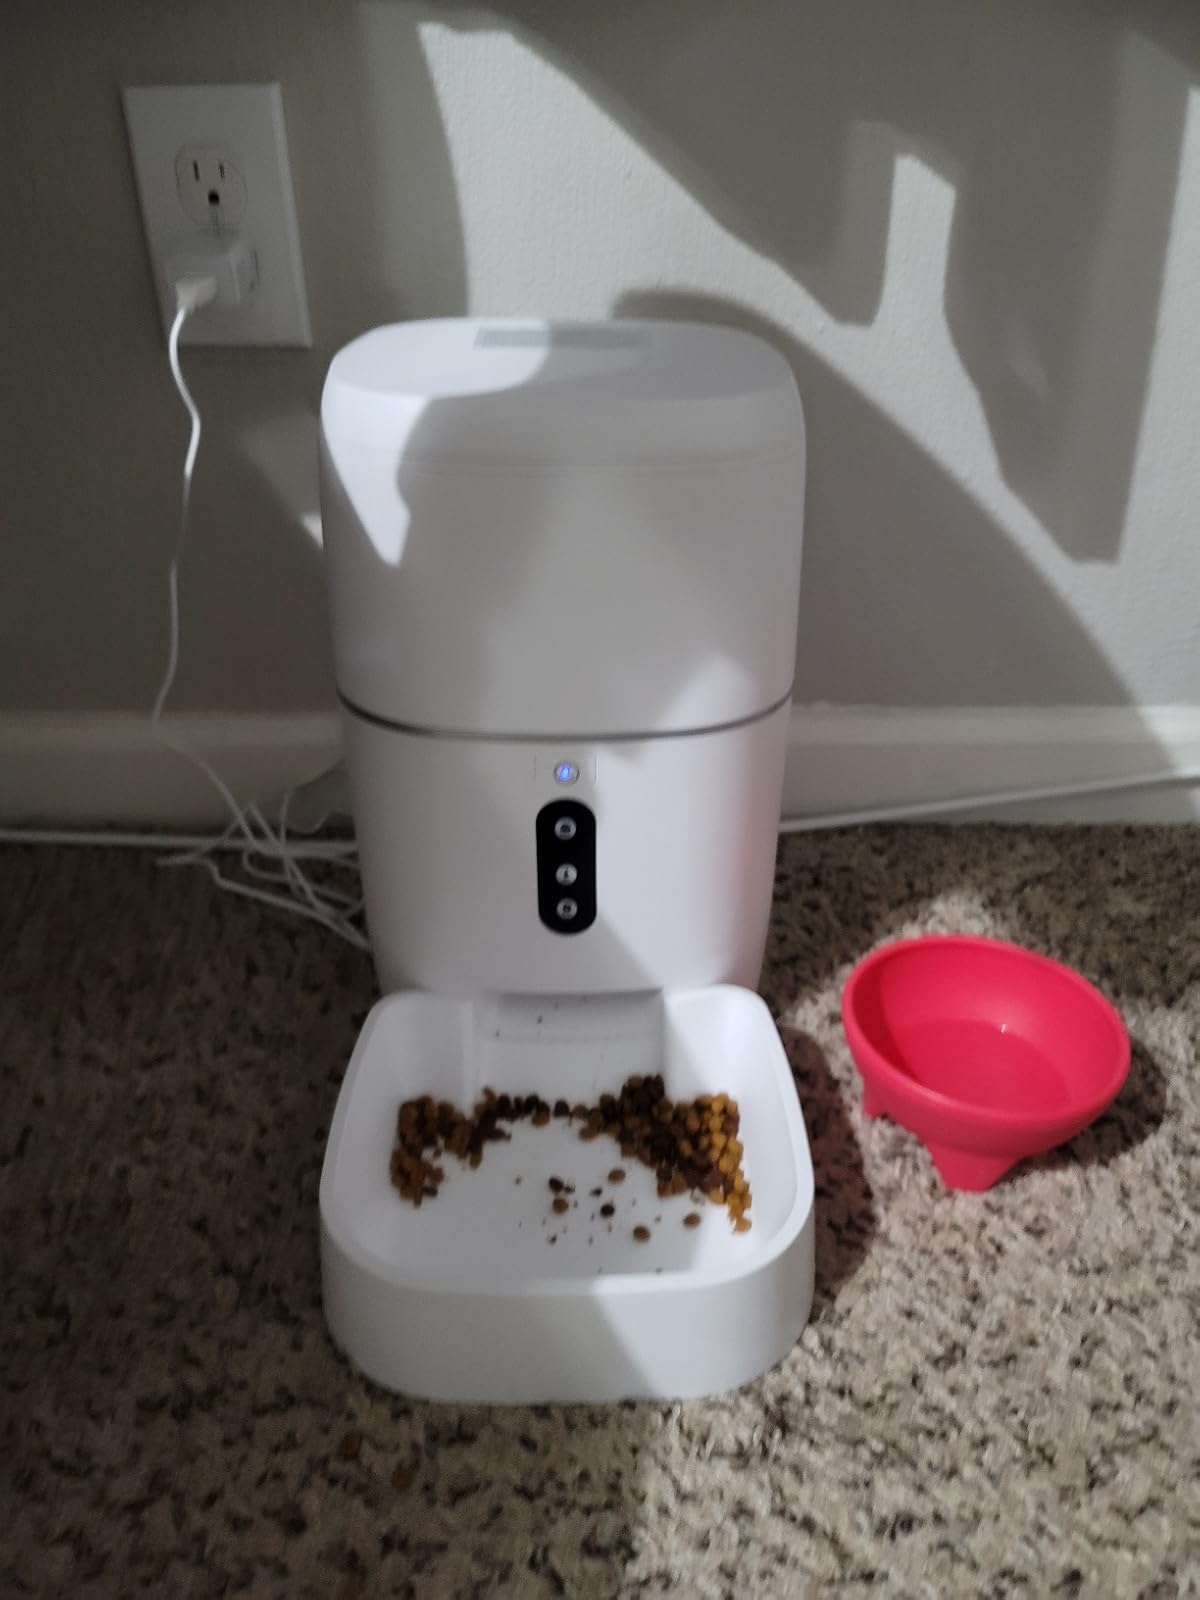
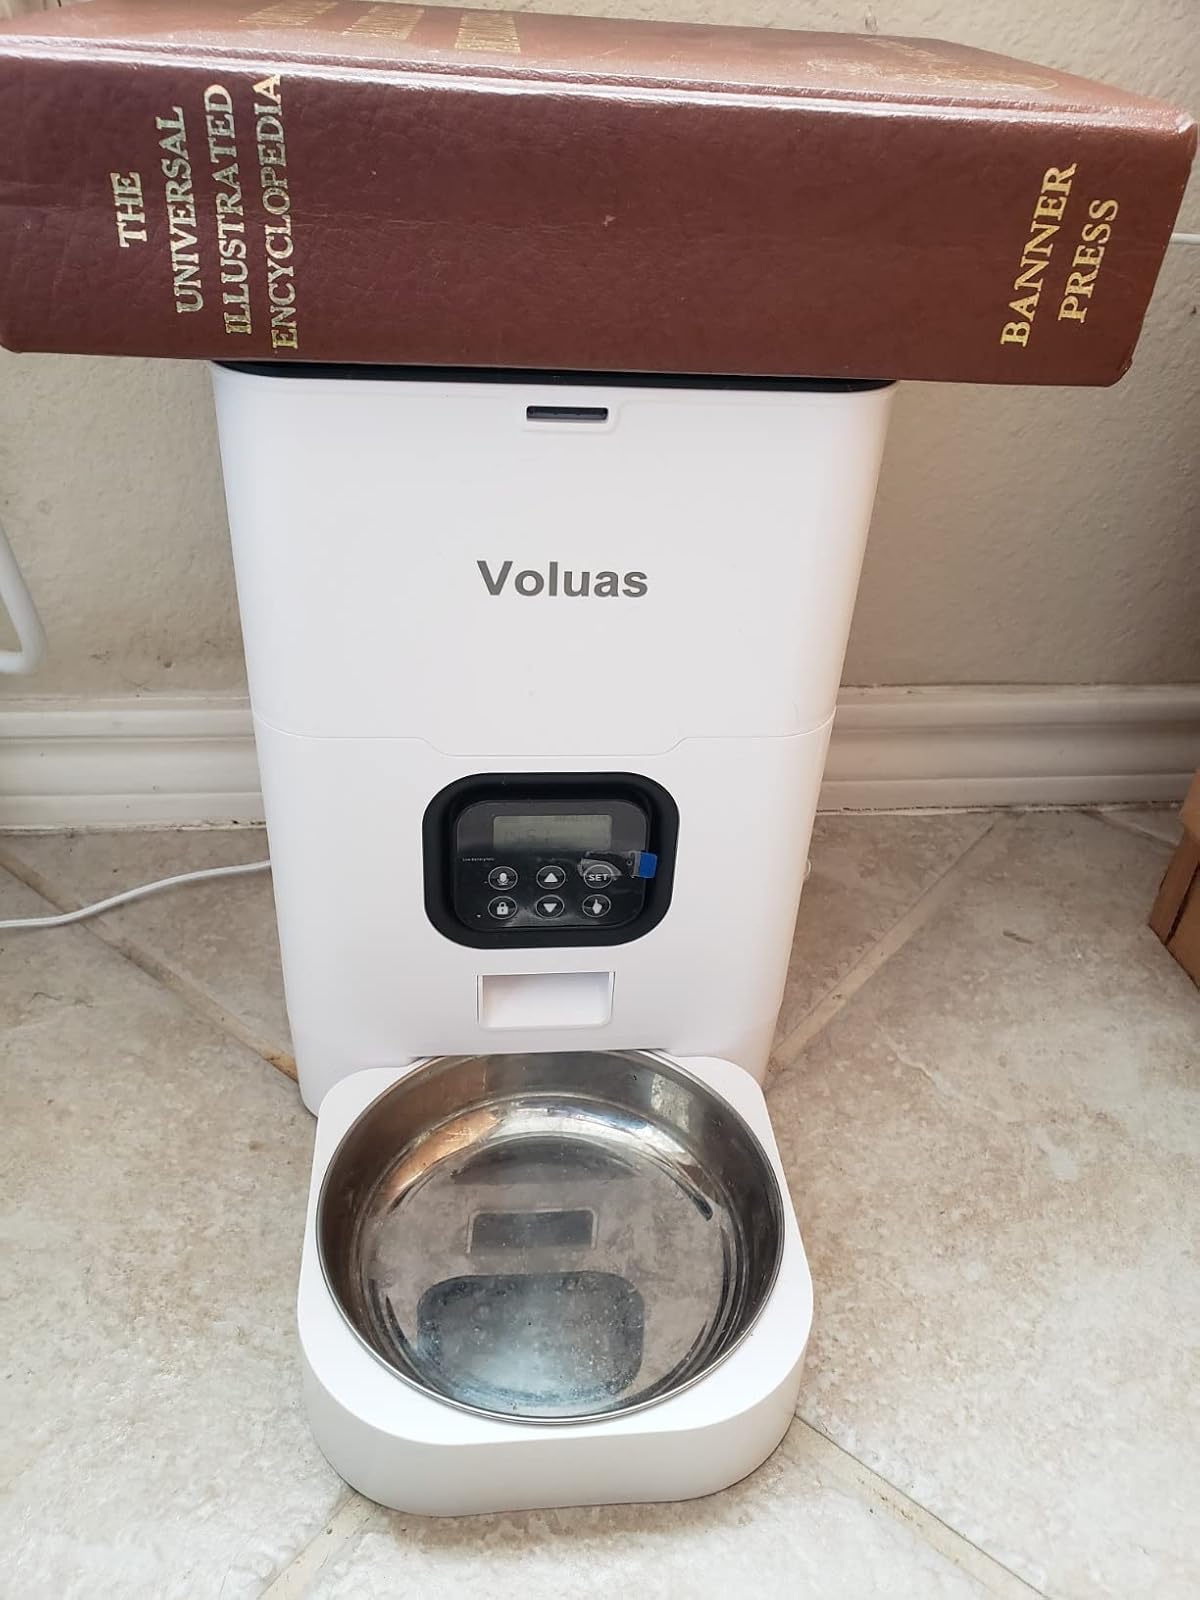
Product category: items_feeder
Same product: no